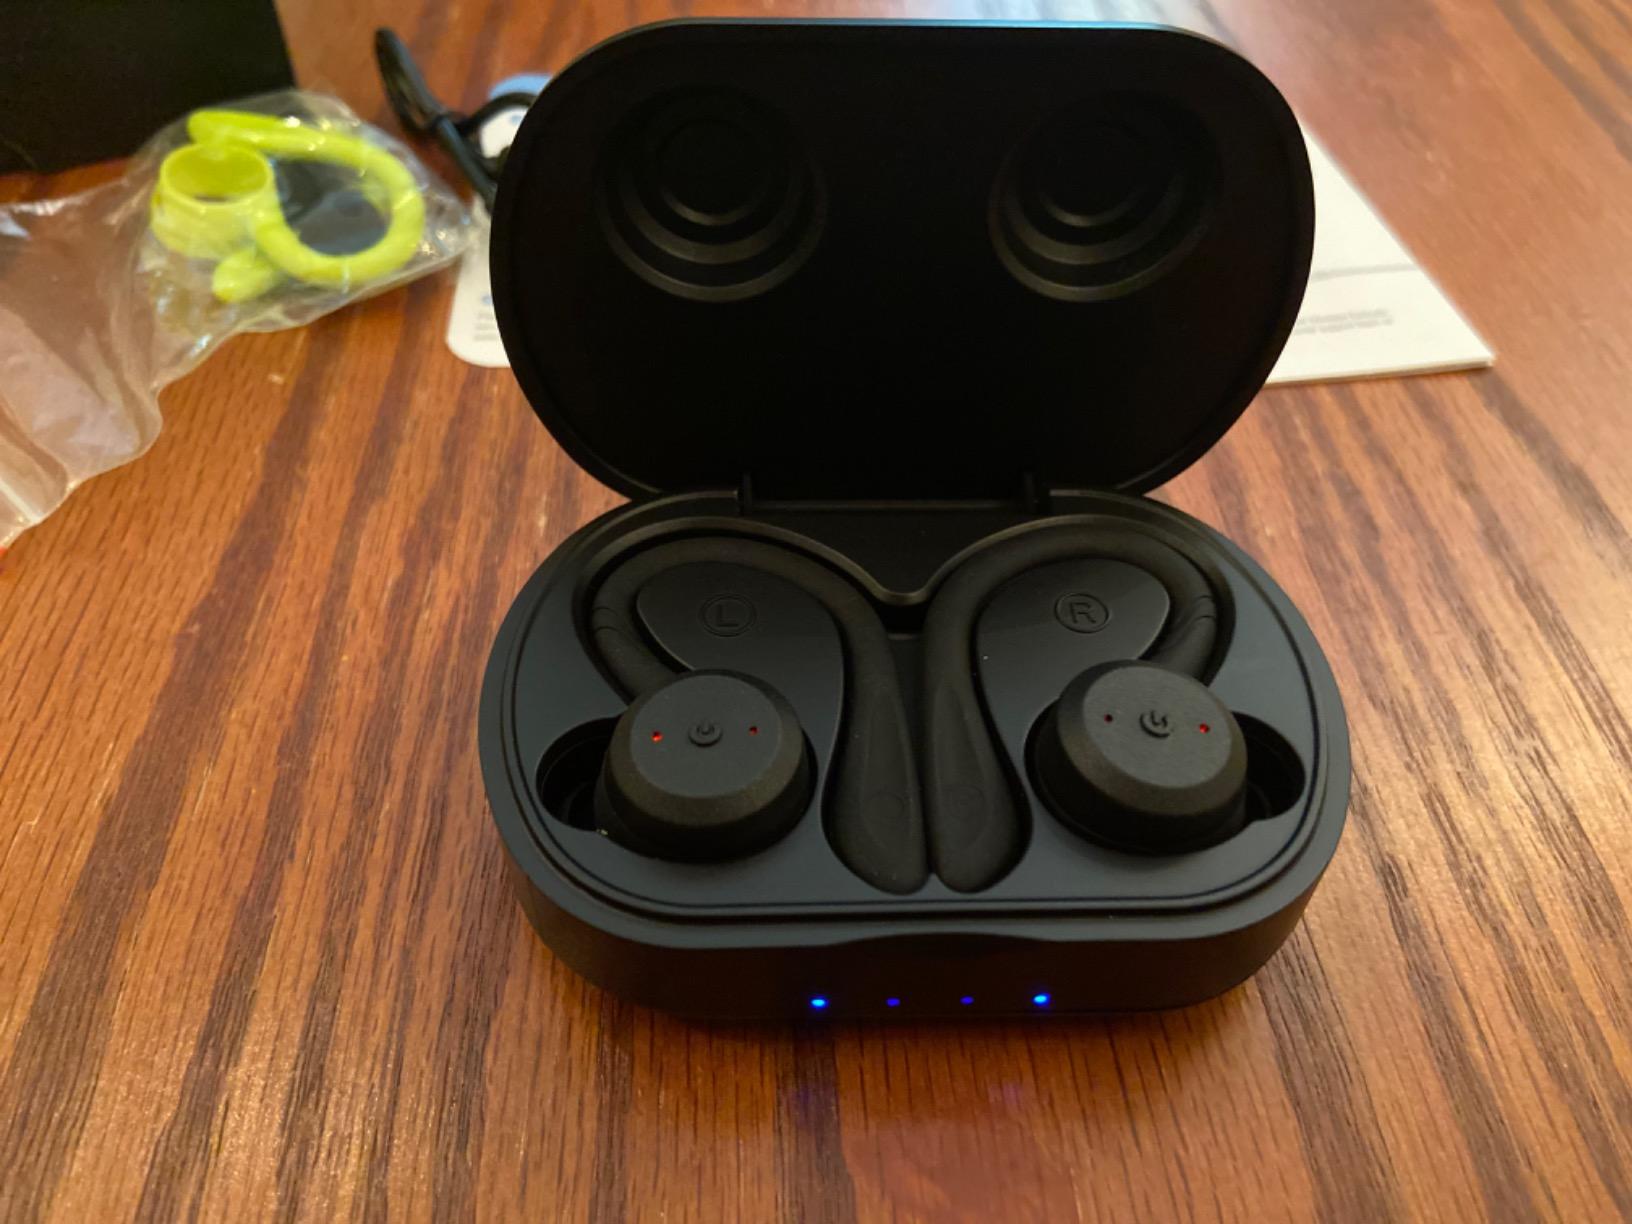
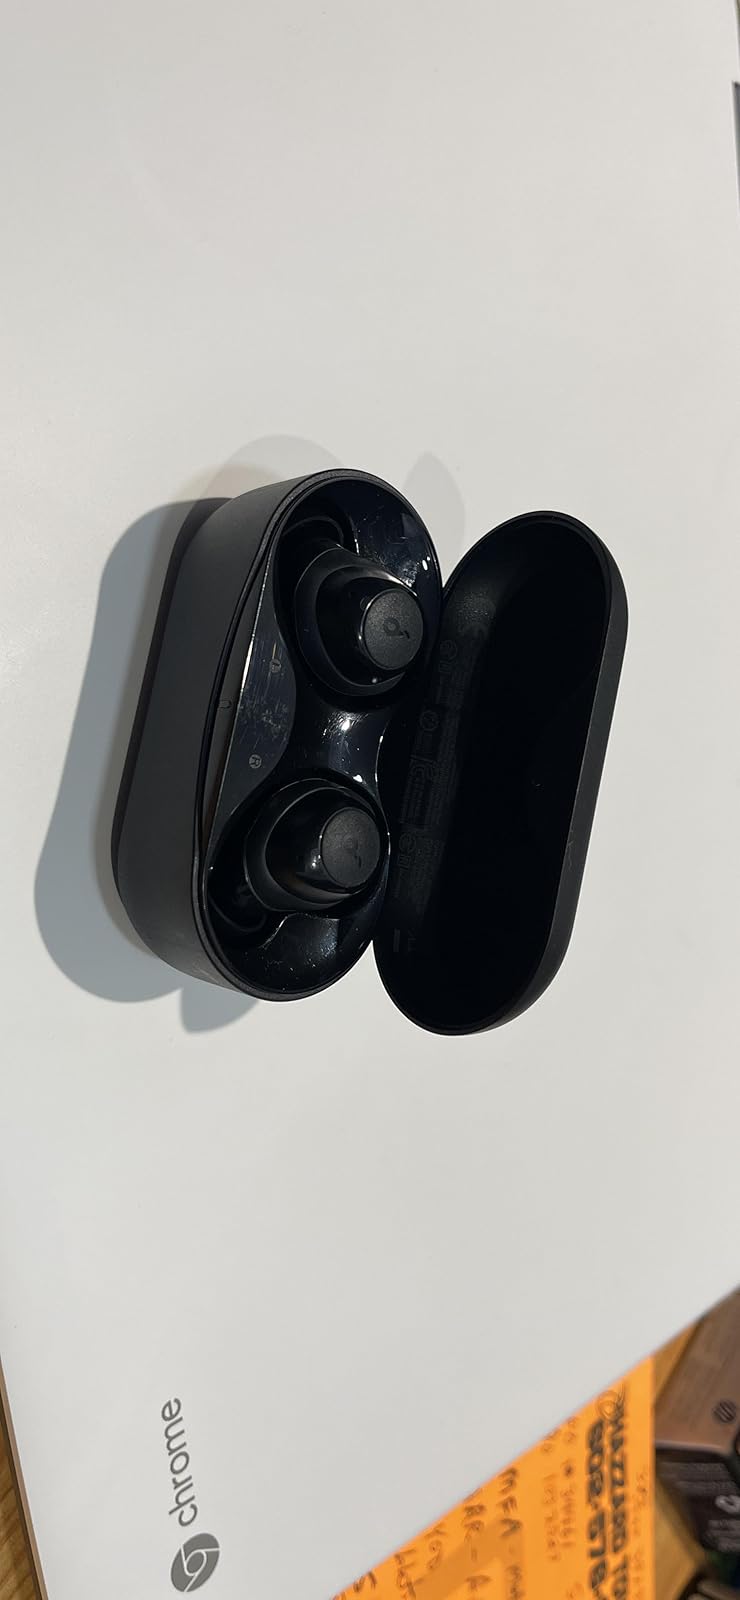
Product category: earbuds
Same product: no